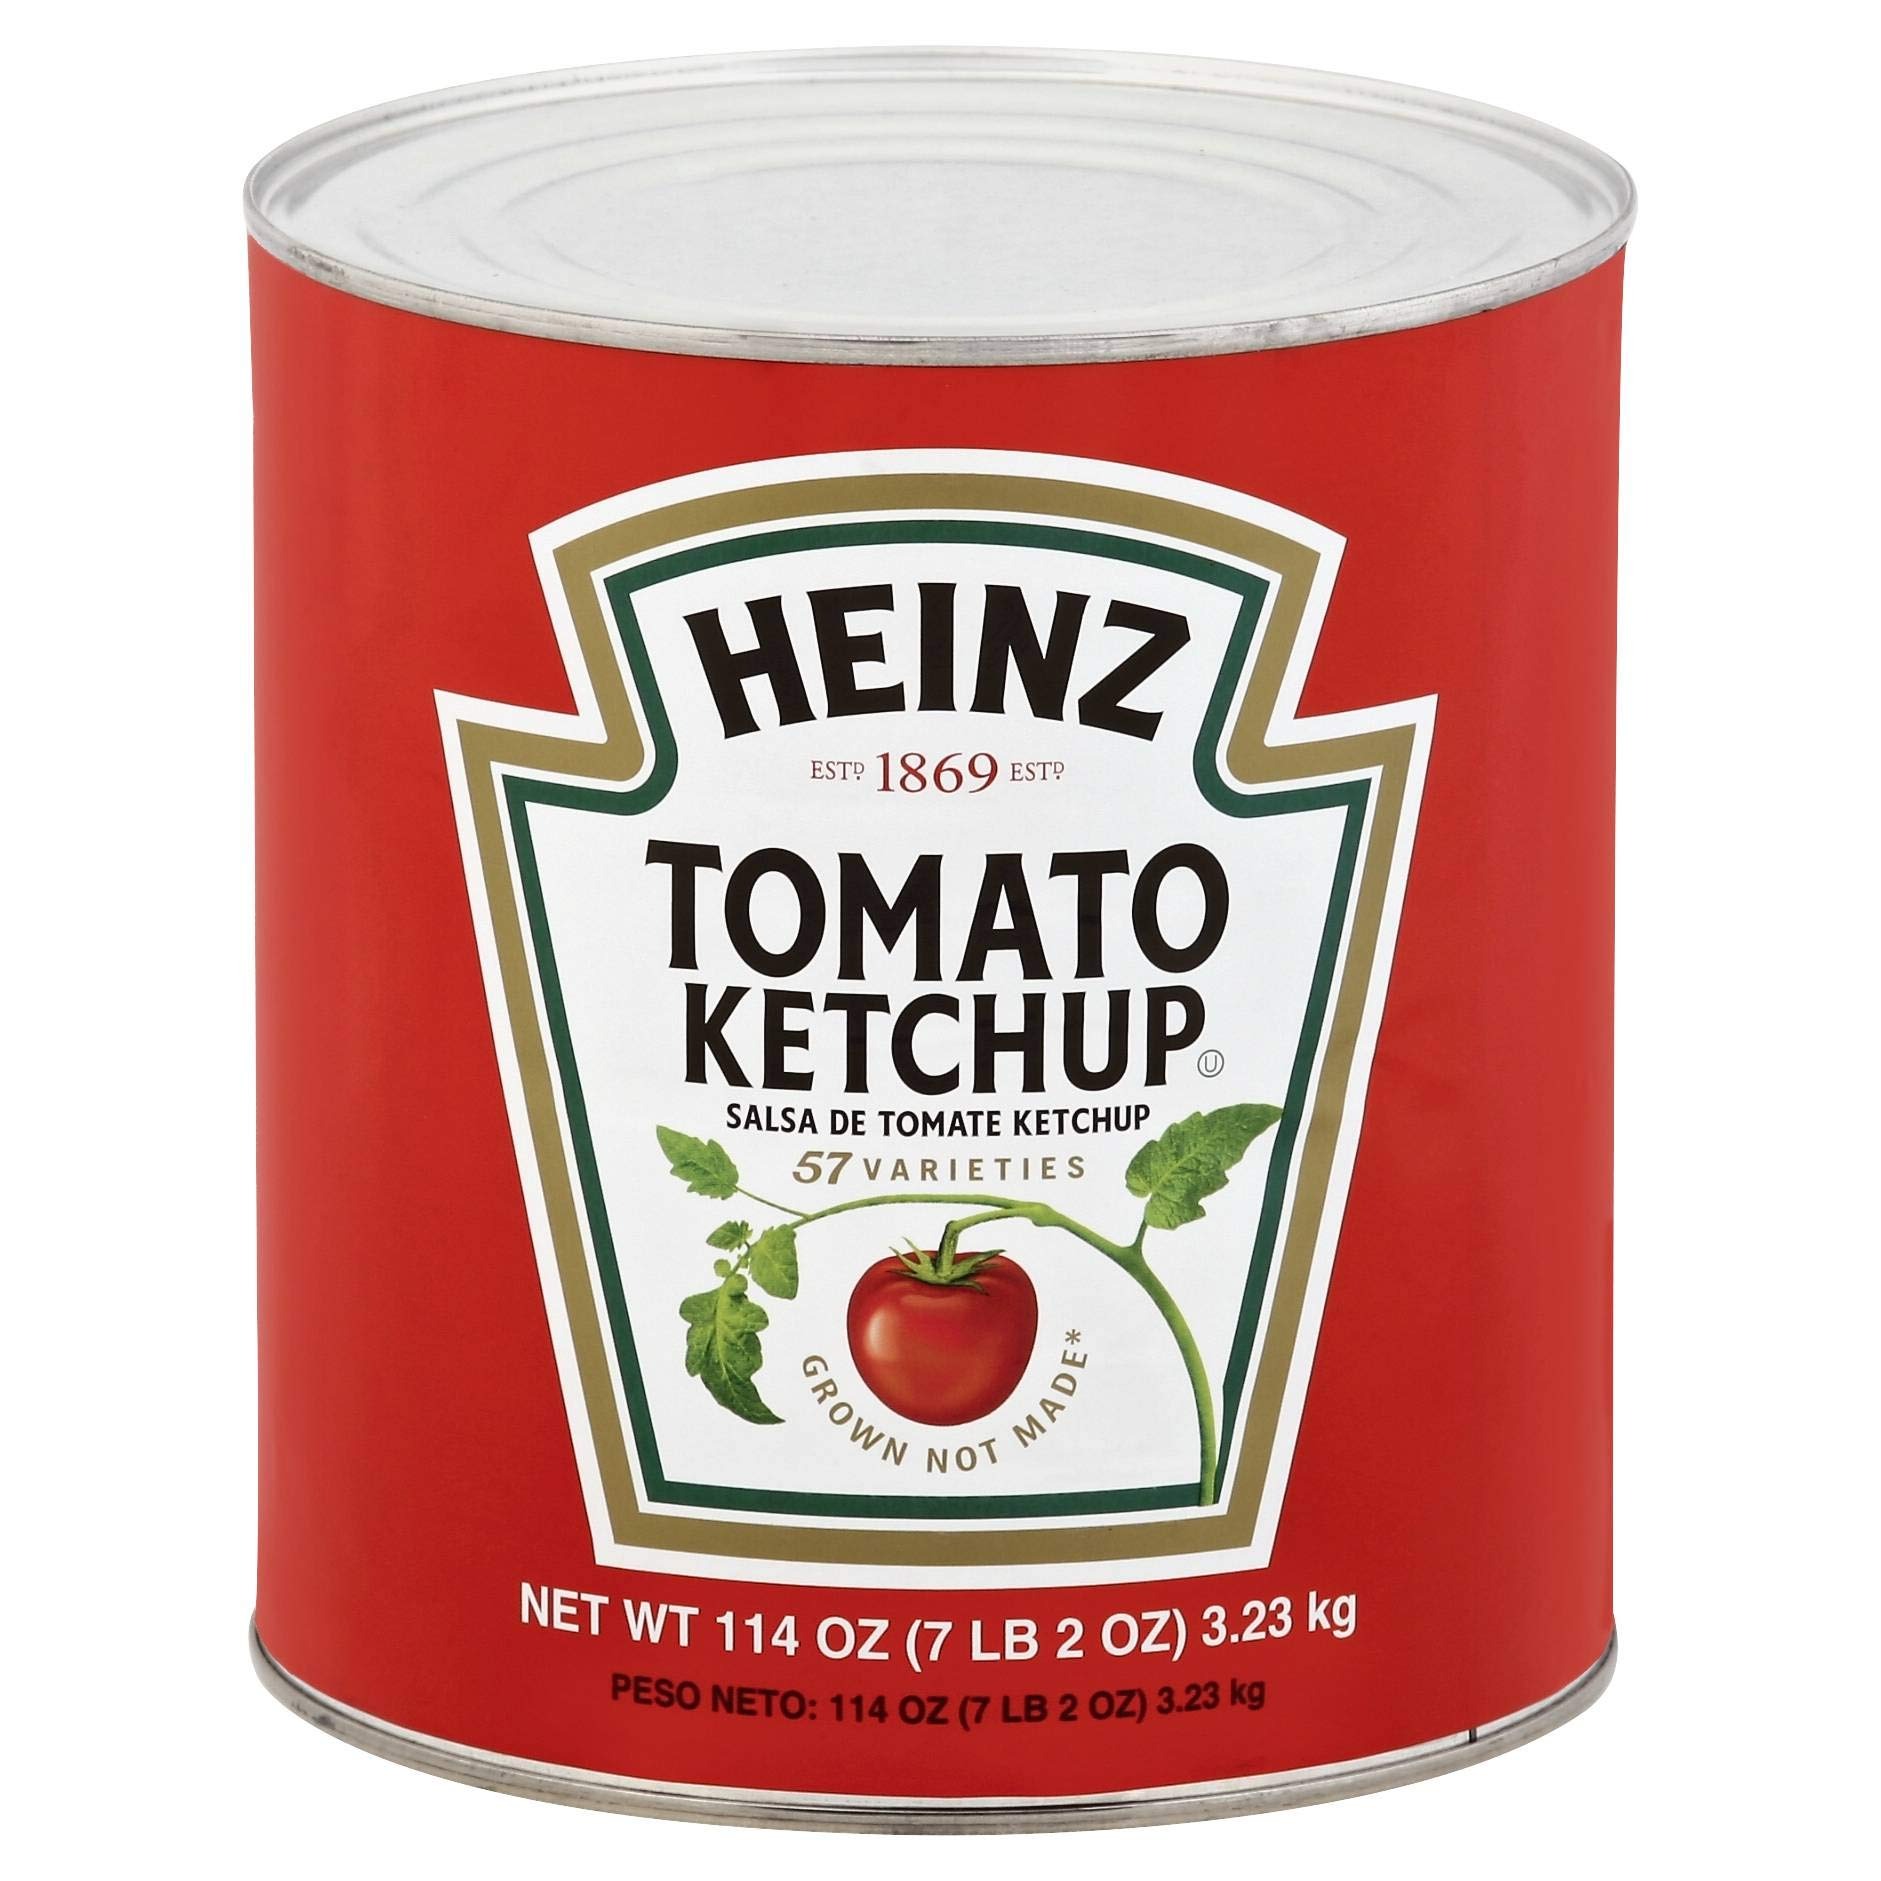
Item Name: Heinz Tomato Ketchup - 1 can - 7.1 lb
Product Description: 1 #10 CAN OF GREAT HEINZ
Value: 114.0
Unit: Ounce

Price: 17.14